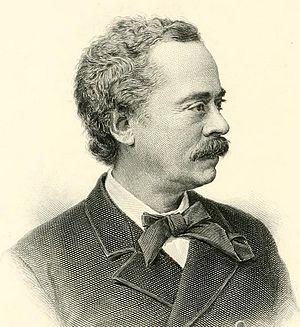
Le 14ᵉ district du Congrès de New York est un district du Congrès de la Chambre des représentants des États-Unis situé à New York, actuellement représenté par le Démocrate Alexandria Ocasio-Cortez.